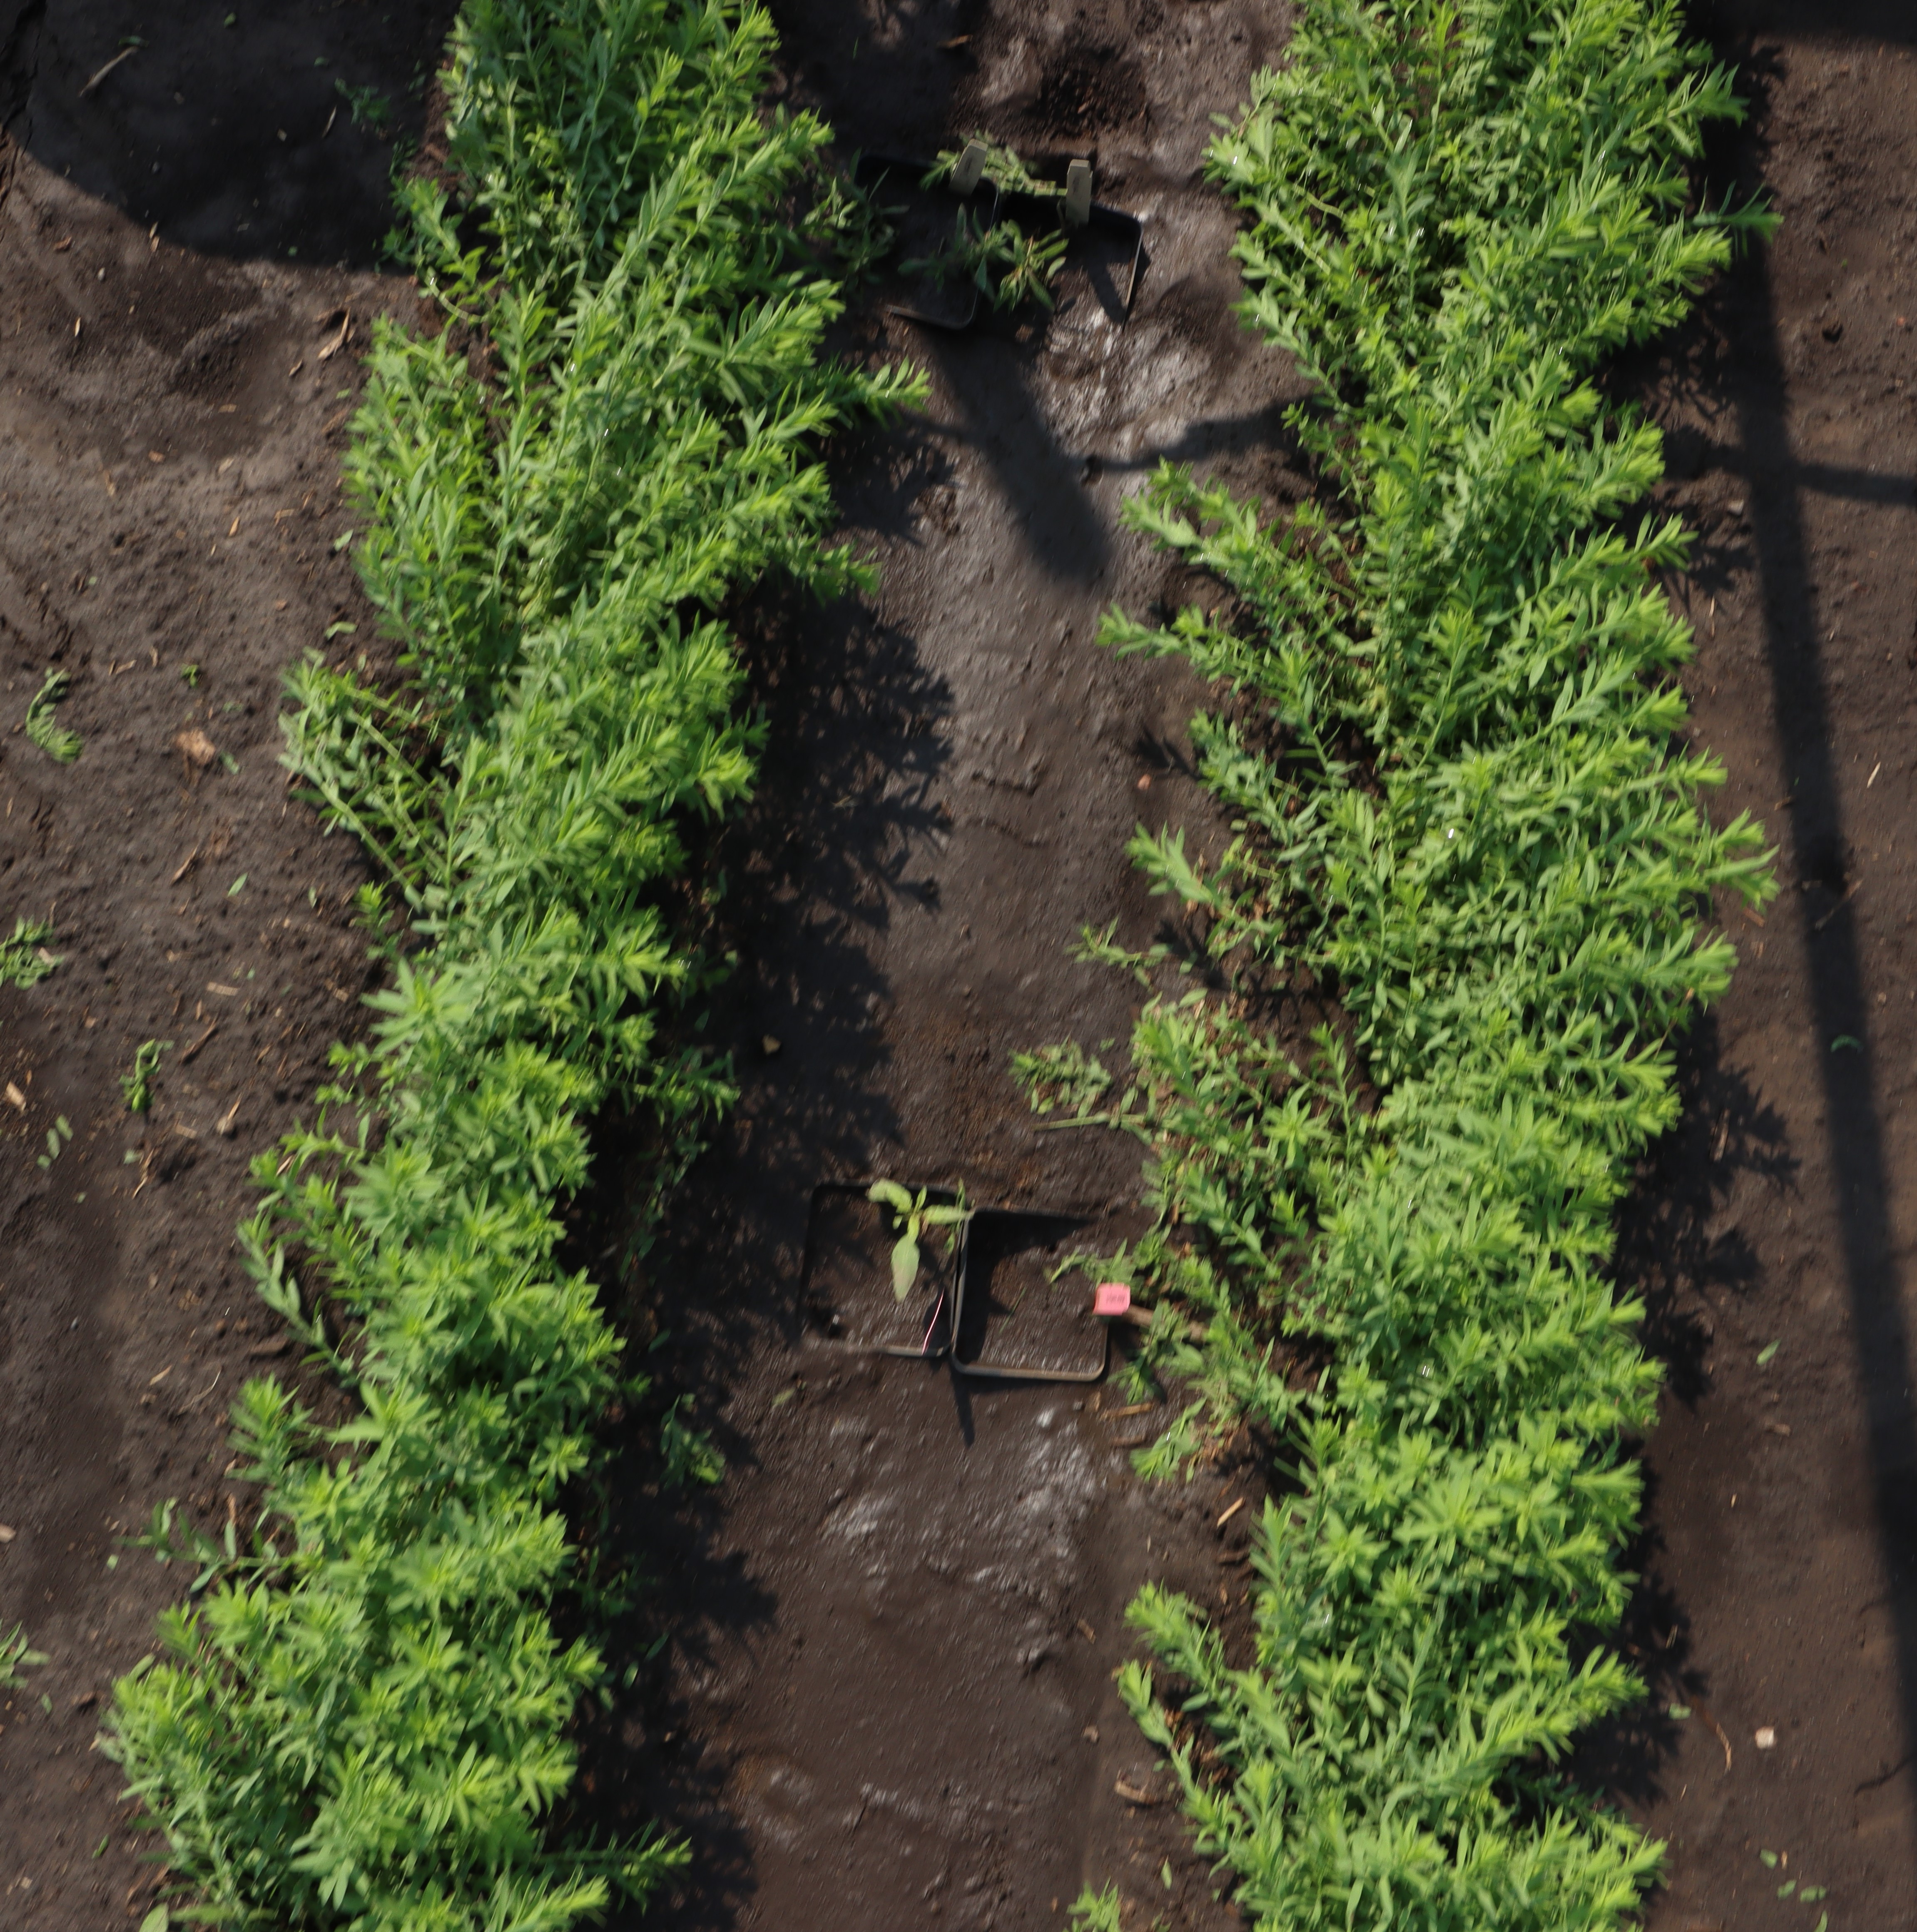
Crop: Flax
Objects: Kochia, Kochia, Flax, Flax, Flax, Flax, Flax, Flax, Flax, Flax, Flax, Flax, Flax, Flax, Flax, Flax, Flax, Flax, Flax, Flax, Waterhemp